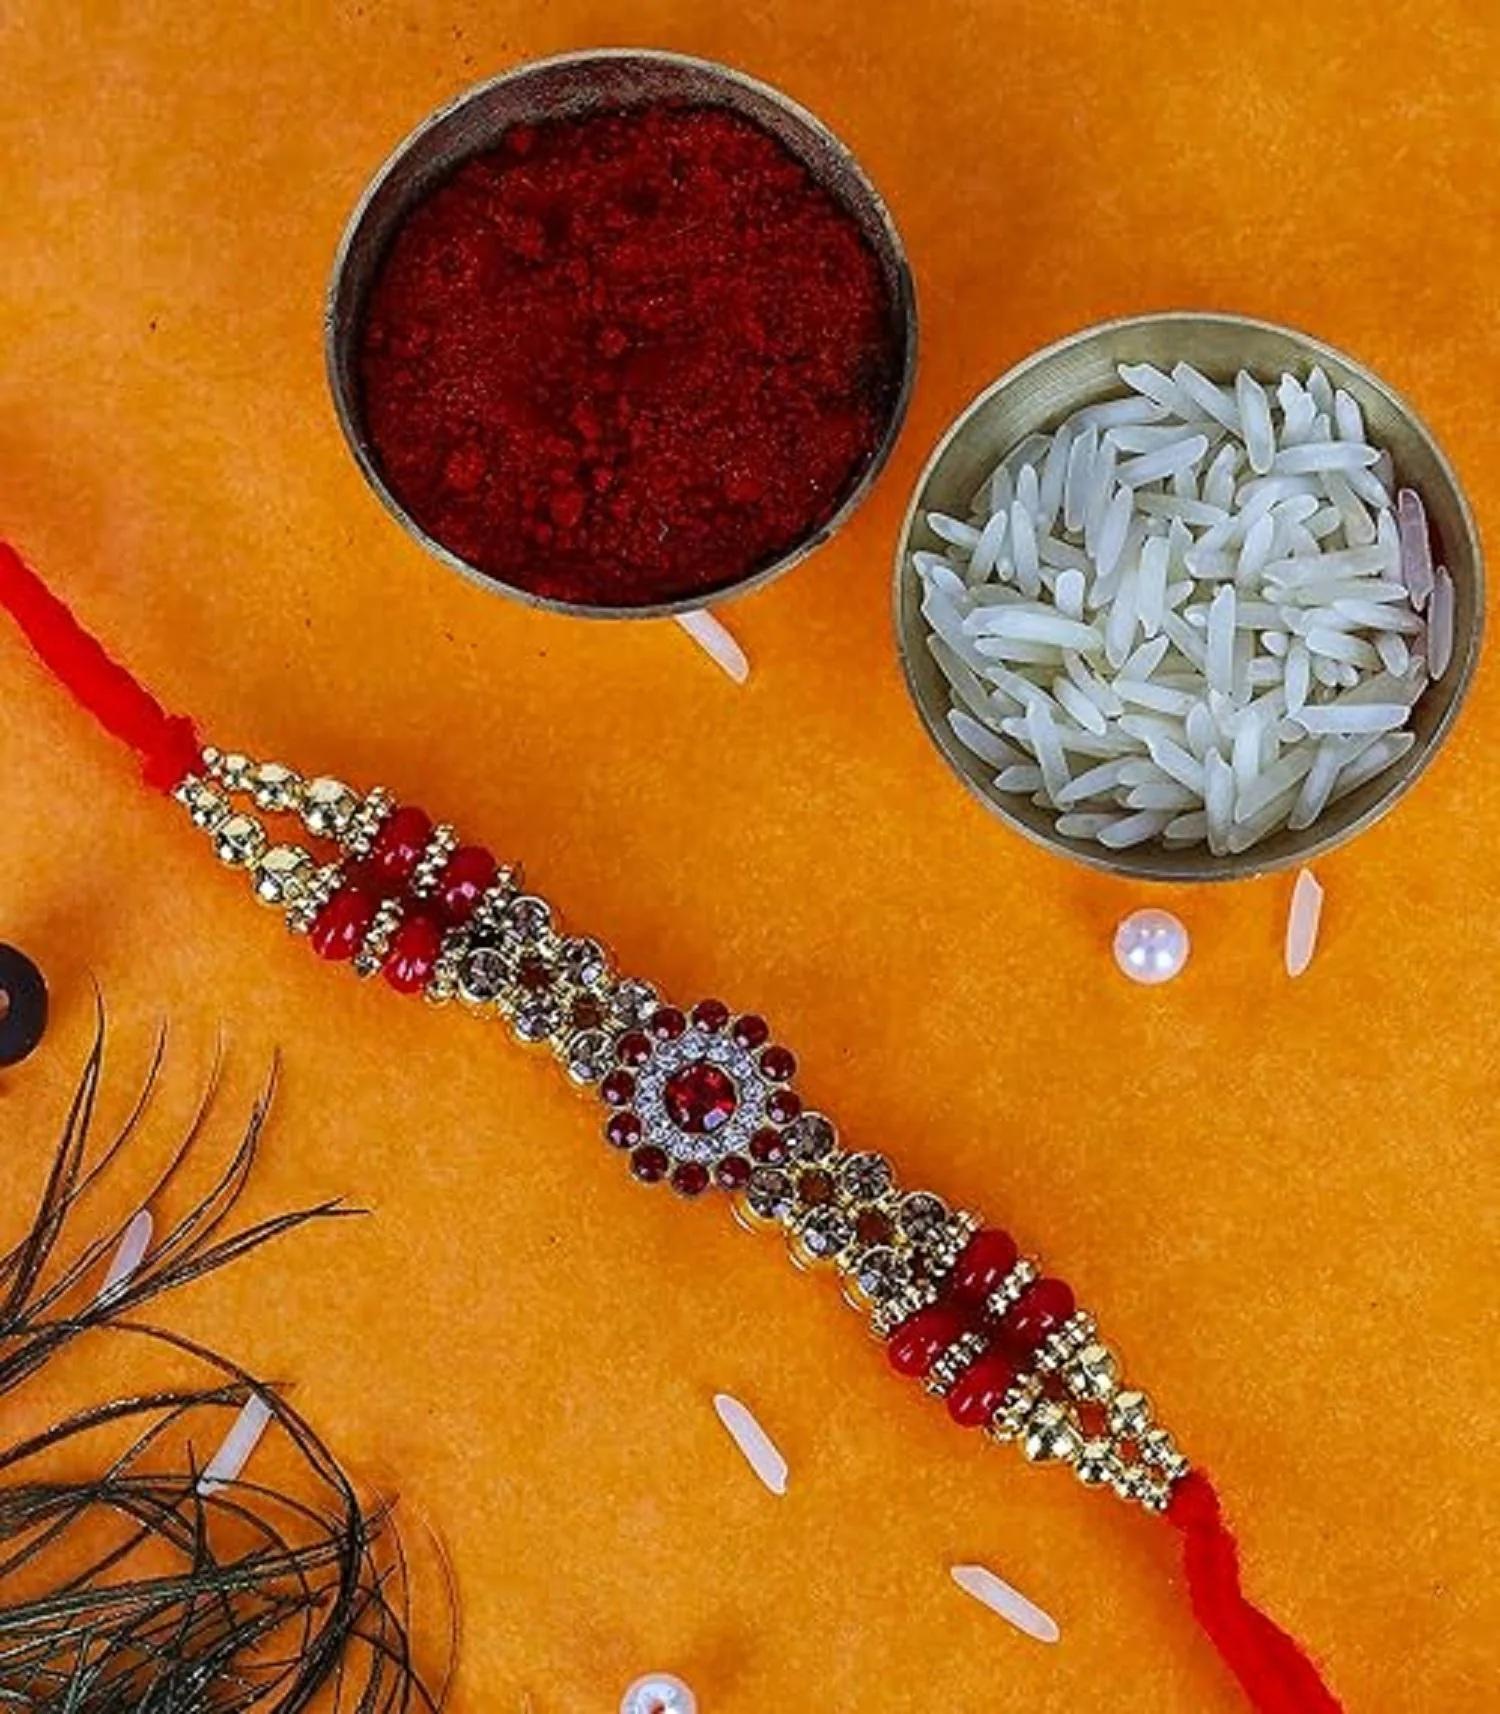
VIBRANCE Traditional Floral Rakhi for Raksha Bandhan.
Type: Rakhis
Brand: VIBRANCE
Price: Rs. 249
Raksha Bhandan is a celebration of the bond between a brother and sister. We specialize in creating unique rakhi designs for every brother and sister. Our rakhi collection ranges from traditional to modern designs, all of which are handcrafted with love and care. We strive to make each Raksha Bhandan special for our customers by providing the perfect rakhi for their loved ones. With our wide range of designs and styles, you can find the perfect rakhi for your brother or sister. Shop with us today to make your Raksha Bhandan magical. The design of the delivered product or parts of it may vary slightly from what is shown in the image. Raksha Bhandan is a celebration of the bond between a brother and sister. We specialize in creating unique rakhi designs for every brother and sister. Our rakhi collection ranges from traditional to modern designs, all of which are handcrafted with love and care. We strive to make each Raksha Bhandan special for our customers by providing the perfect rakhi for their loved ones. With our wide range of designs and styles, you can find the perfect rakhi for your brother or sister. Shop with us today to make your Raksha Bhandan magical. The design of the delivered product or parts of it may vary slightly from what is shown in the image. Raksha Bhandan is a celebration of the bond between a brother and sister. We specialize in creating unique rakhi designs for every brother and sister. Our rakhi collection ranges from traditional to modern designs, all of which are handcrafted with love and care. We strive to make each Raksha Bhandan special for our customers by providing the perfect rakhi for their loved ones. With our wide range of designs and styles, you can find the perfect rakhi for your brother or sister. Shop with us today to make your Raksha Bhandan magical. The design of the delivered product or parts of it may vary slightly from what is shown in the image.  Raksha Bhandan is a celebration of the bond between a brother and sister. We specialize in creating unique rakhi designs for every brother and sister. Our rakhi collection ranges from traditional to modern designs, all of which are handcrafted with love and care. We strive to make each Raksha Bhandan special for our customers by providing the perfect rakhi for their loved ones. With our wide range of designs and styles, you can find the perfect rakhi for your brother or sister. Shop with us today to make your Raksha Bhandan magical. The design of the delivered product or parts of it may vary slightly from what is shown in the image. 
Features: Hand crafted pearl and crystal studded rakhi Multicolor Rakhi,Special Multi colour Designer Rakhi for Brother / Bhabhi / Kids,Includes roli chawal and free greeting card,Rakshabandhan Special Card,Comes with Roli Chawal & Best Wishes Greeting Card in best packaging